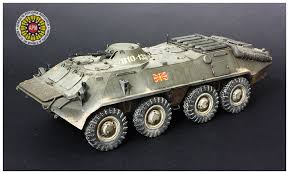
Label: BTR-70